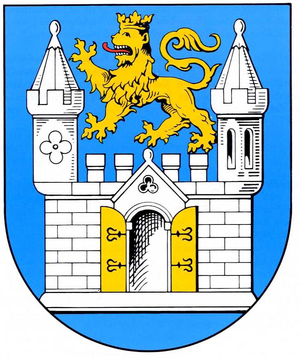
Wunstorf
Coat of arms of Wunstorf
Wunstorf er en by og en kommune med godt 41.000 indbyggere i Region Hannover i den tyske delstat Niedersachsen.